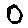
Label: 0